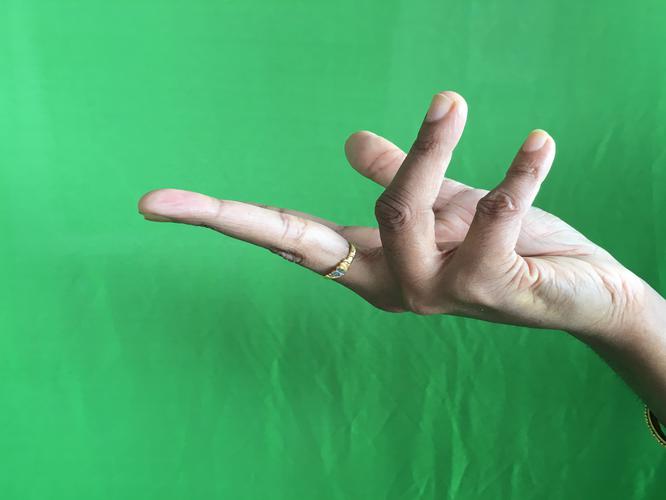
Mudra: Alapadmam
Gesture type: single_hand